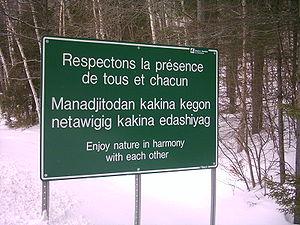
Panneau trilingue dont la langue algonquine à la Réserve faunique La Vérendrye au Québec. ""Manàdjitòdan kakina kegòn netàwigig kakina e-dashiyag"" signifie littéralement ""Soyez doux avec toutes choses de la nature pour chacun."""
L’algonquin est un dialecte de l'ojibwé dans la branche centrale de la famille des langues algonquiennes. Il est parlé par le peuple algonquin du Québec et de l'Ontario. L'algonquin est aussi un dialecte couramment appelé Anishinaabemowin mais qui en fait se réfère à la langue ojibwée.
Les Algonquins, ou Anishinaabeg, sont un peuple autochtone algonquien de la nation des Kitchesipirinis et de langue algonquine, de la famille des langues algonquiennes. Neuf communautés sont situées au Québec et une en Ontario.